Hickman, California

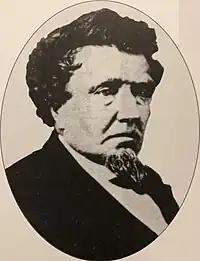
Charles Dallas, first major settler of Hickman

Hickman first appeared as a census designated place in the 2000 U.S. Census.